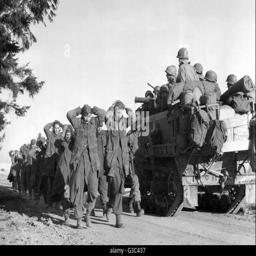
a half - track vehicle carrying troops passes prisoners of war being marched along the road near